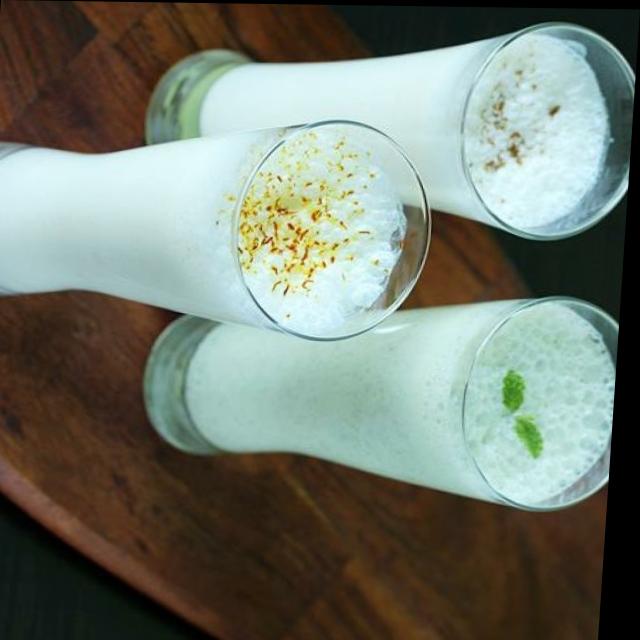
Dish: lassi